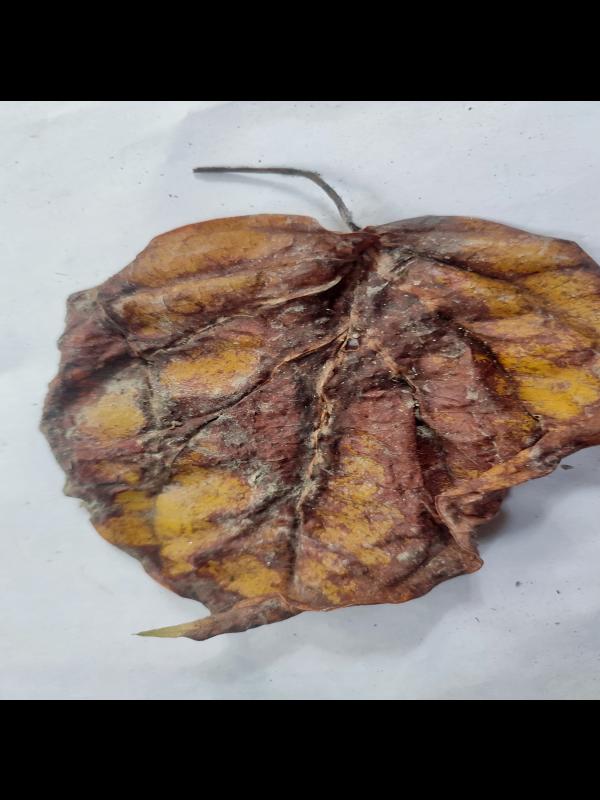
Label: Dried_Leaf